Kadriorg Stadium

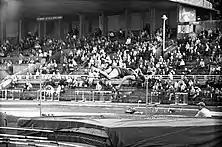
Soviet Union - USA - West Germany decathlon event (1974)

Kadriorg Stadium was opened on 13 June 1926, eight years after Estonia had become independent. The stadium's opening event was attended by 15,000 people and saw Estonia beat Lithuania 3–1 in football. The stadium complex was designed by German architect Renner and the first wooden grandstand by Estonian architect Karl Burman. Upon completion, the stadium was inaugurated as the country's national stadium and was considered to be the finest of the Baltic states.